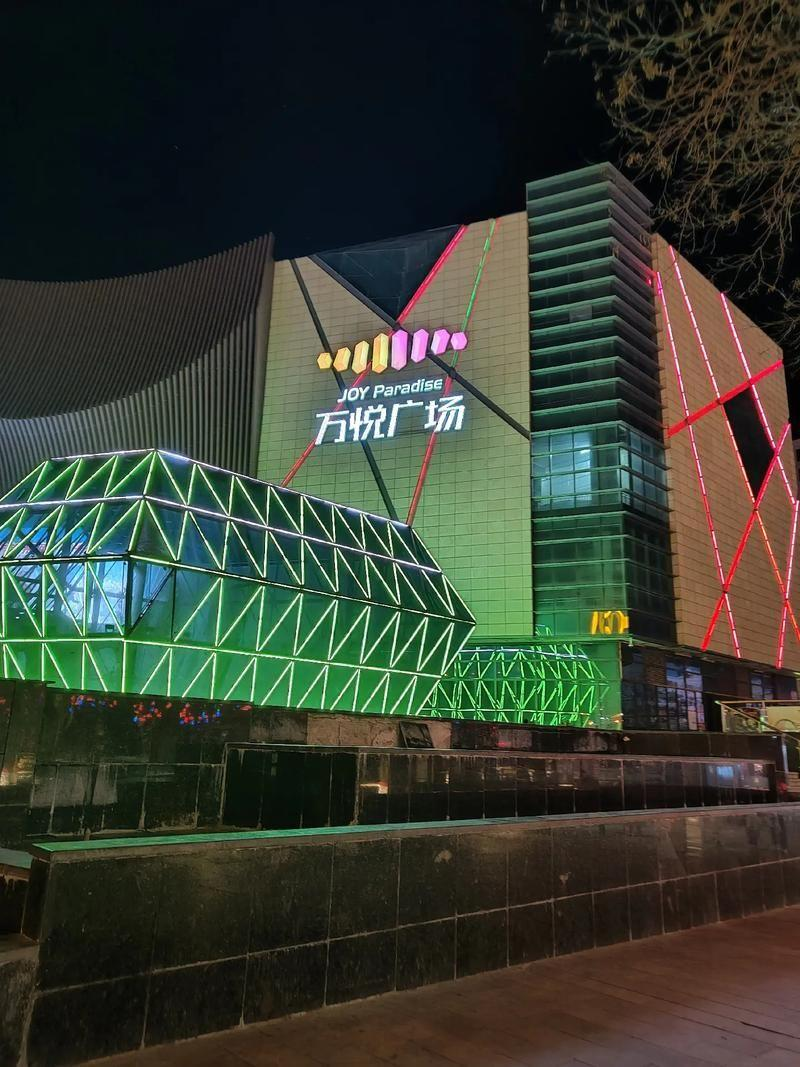
地标名称：万悦广场
所在城市：张家口市·怀来县